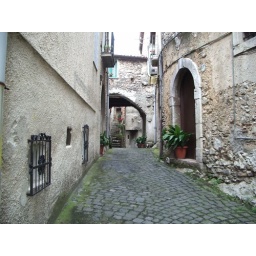
Again a house forms a bridge over the 'road'.